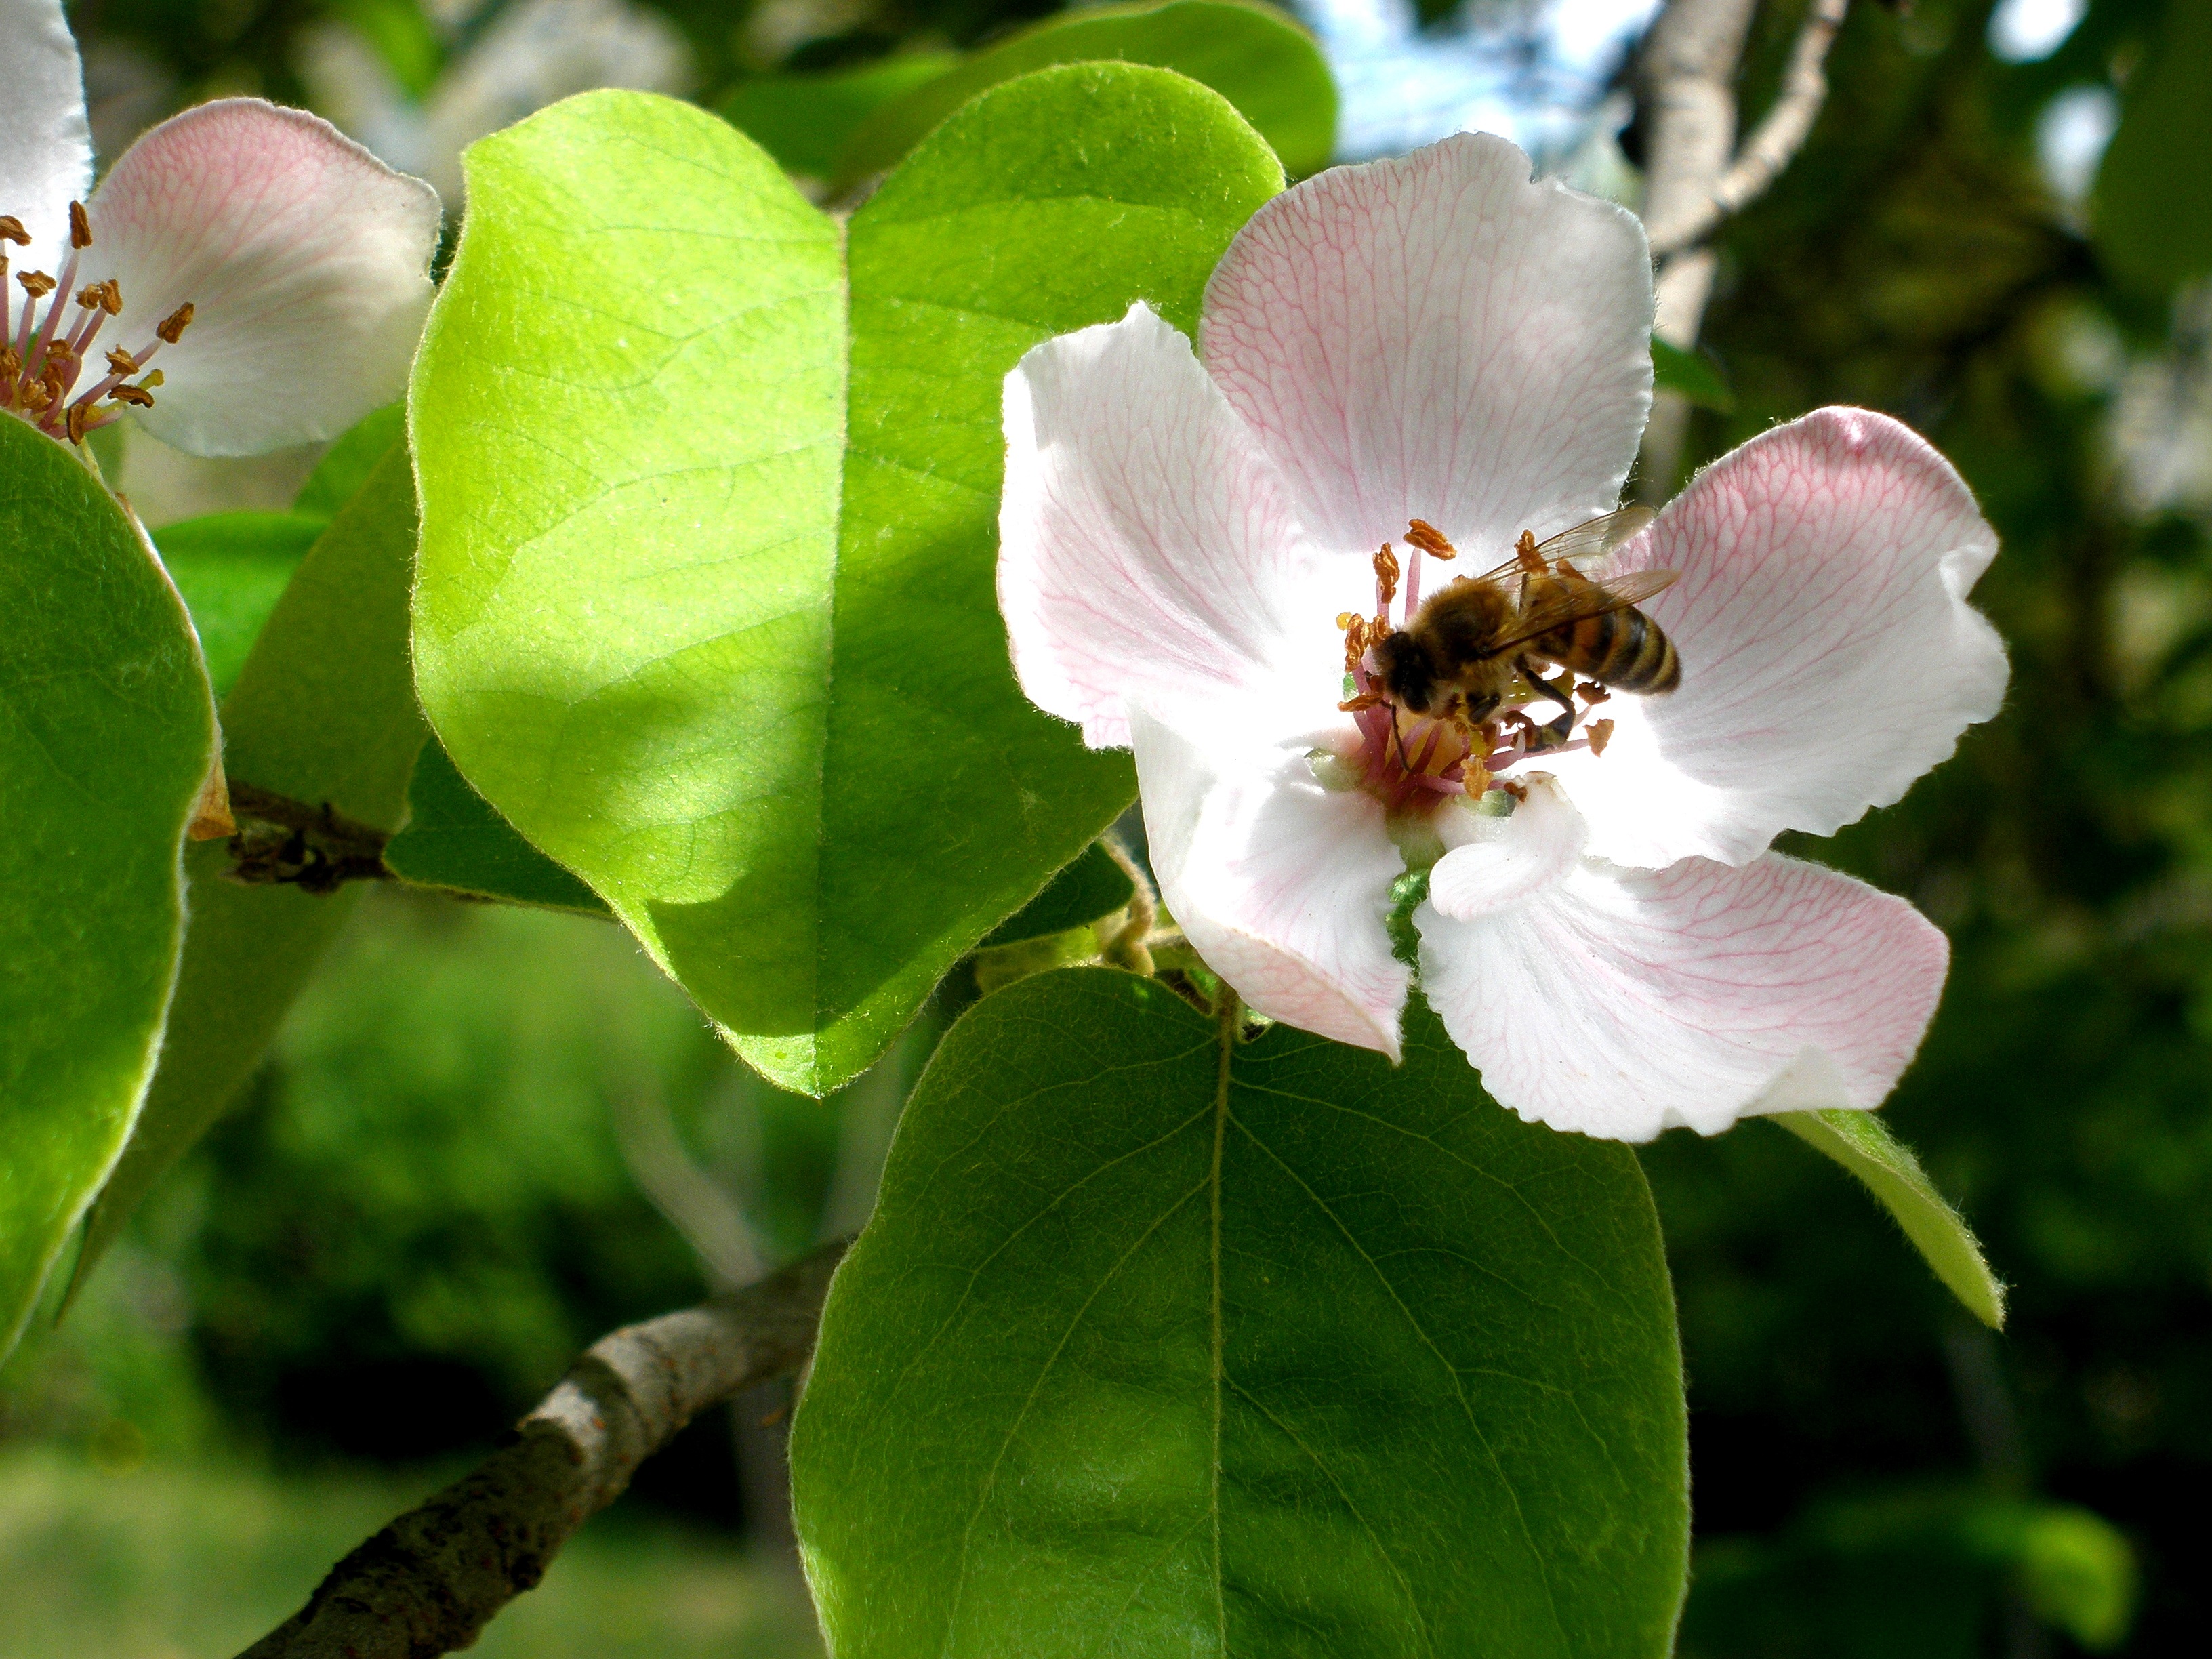
tree, nature, branch, blossom, plant, fruit, flower, petal, bloom, summer, pollen, food, spring, produce, insect, macro, botany, garden, flora, flowers, shrub, bee, beauty, wasp, bumblebee, living nature, apple tree, macro photography, flowering tree, green leaves, flowering plant, rose family, land plant